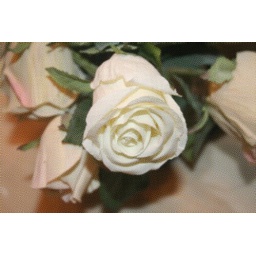
white rose with red color in it and made it have a fuzzy look to the flower.